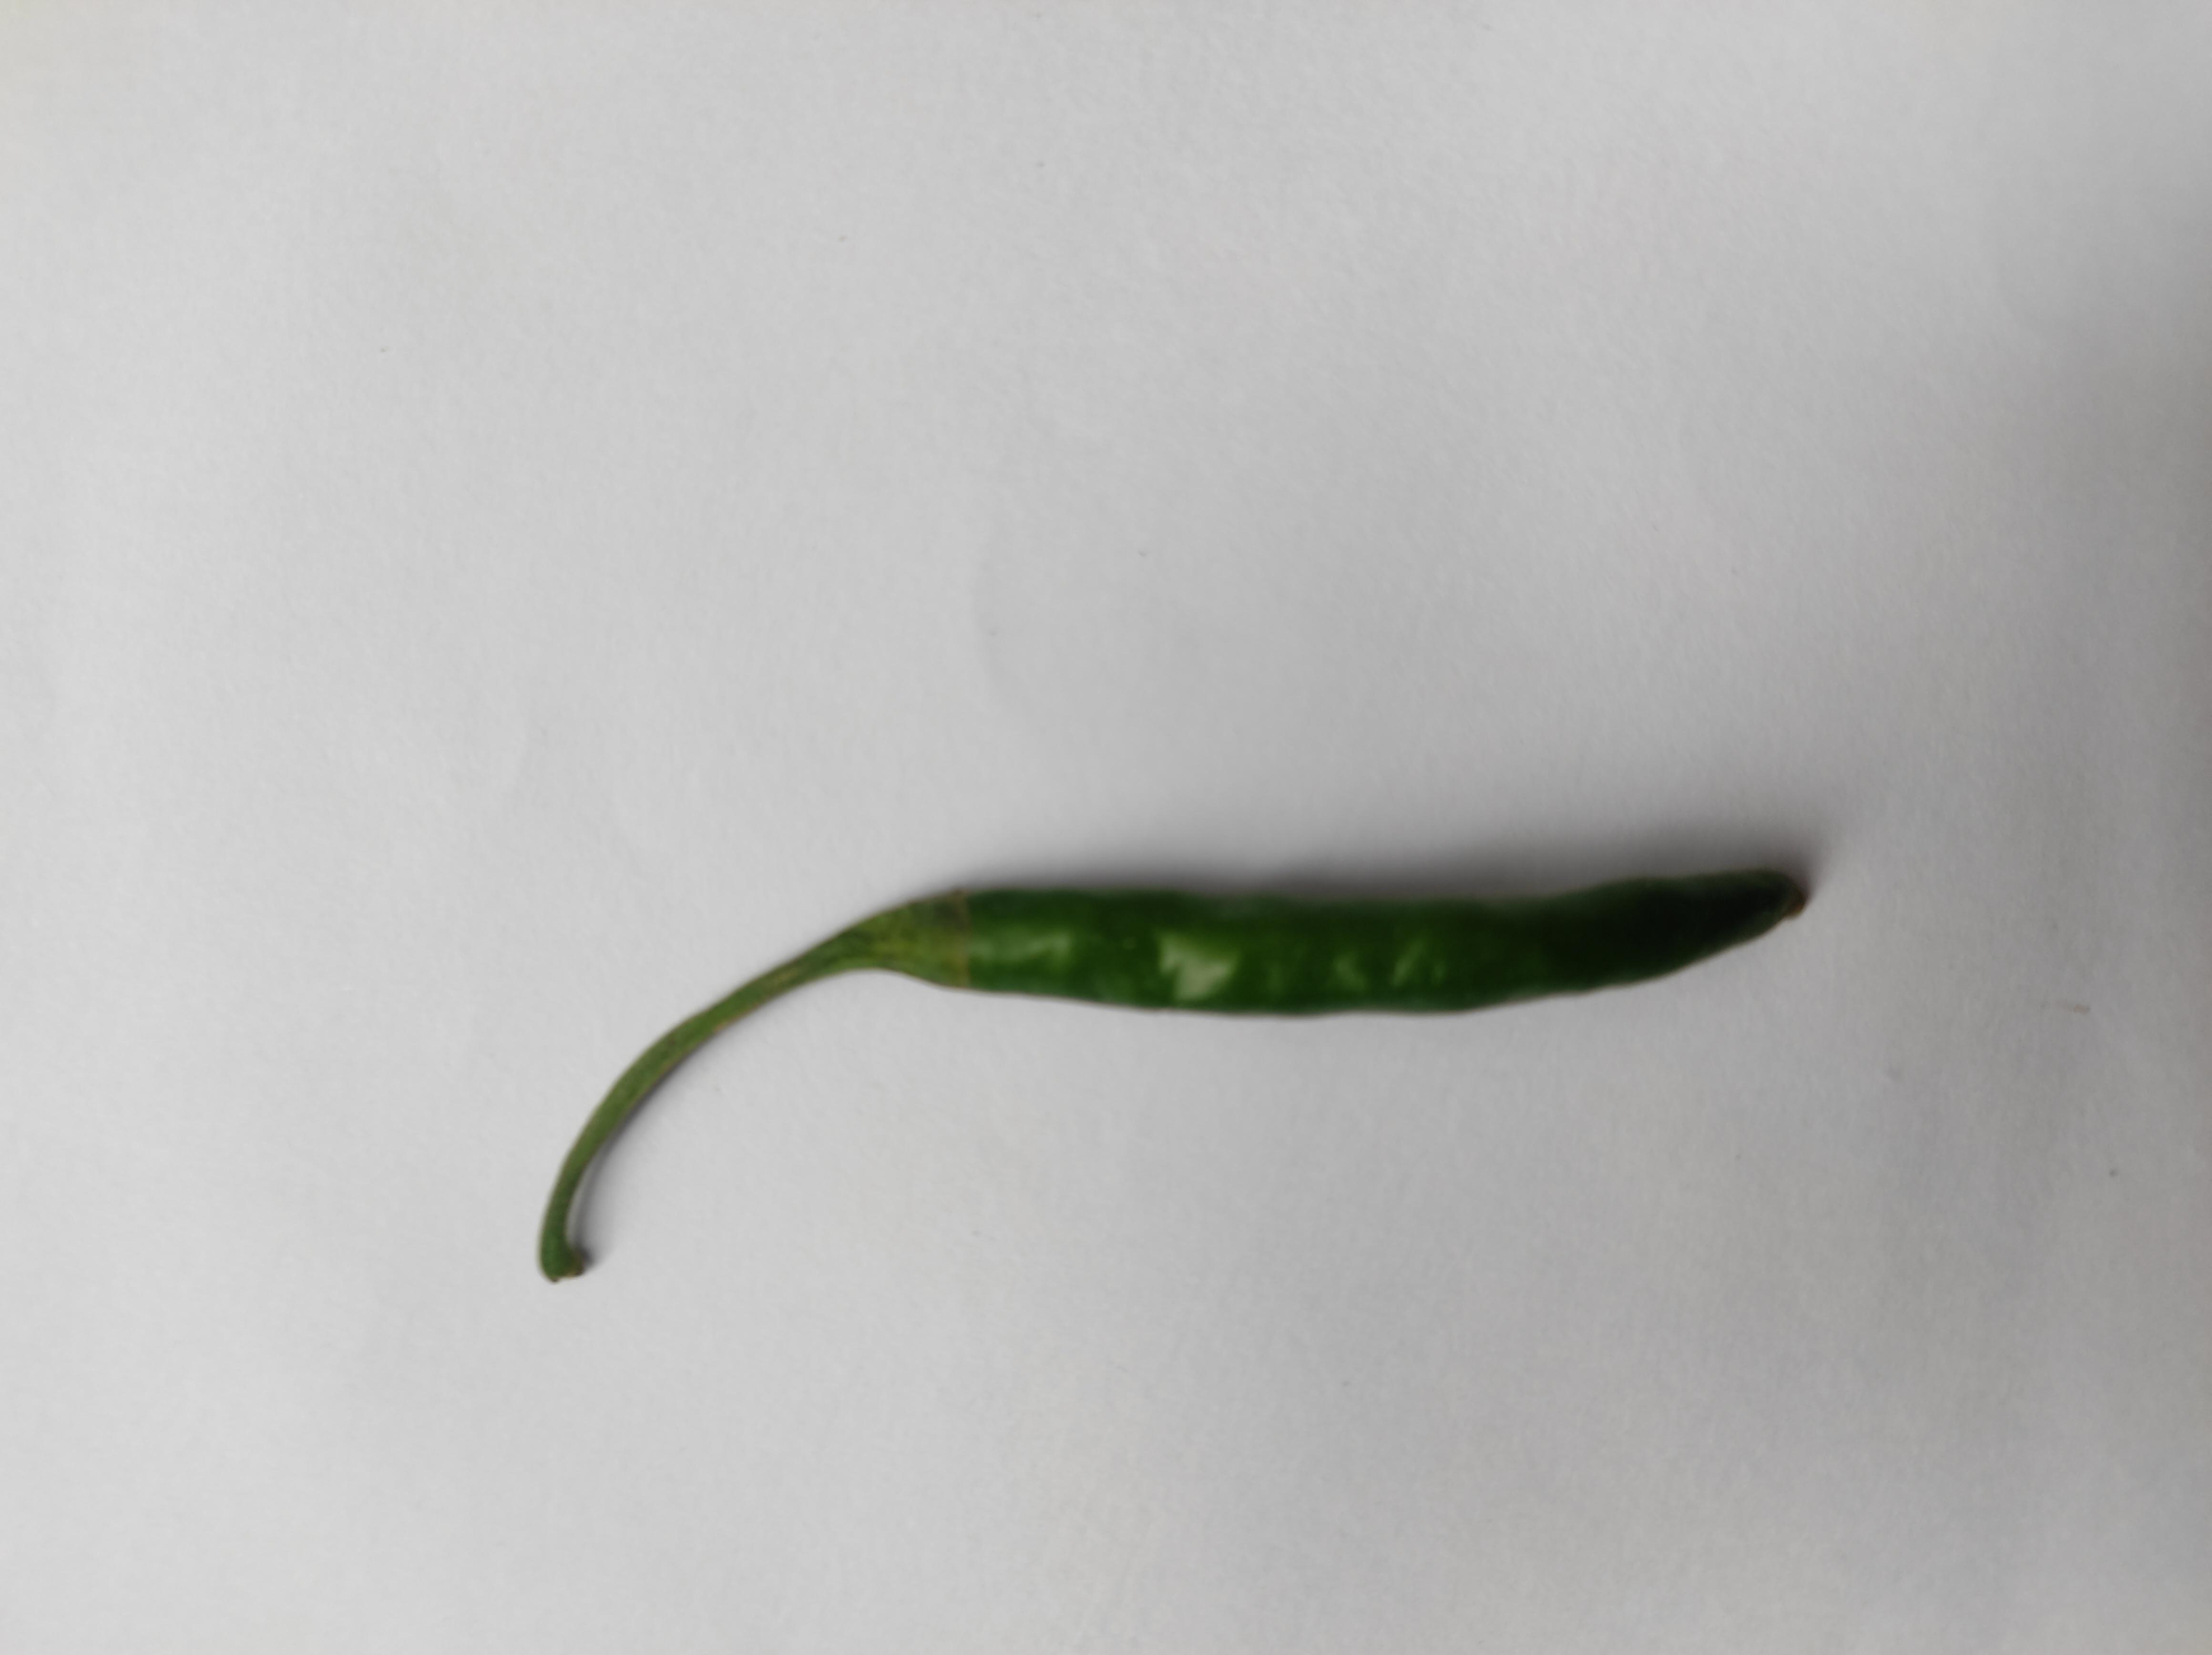
Label: Green Chili